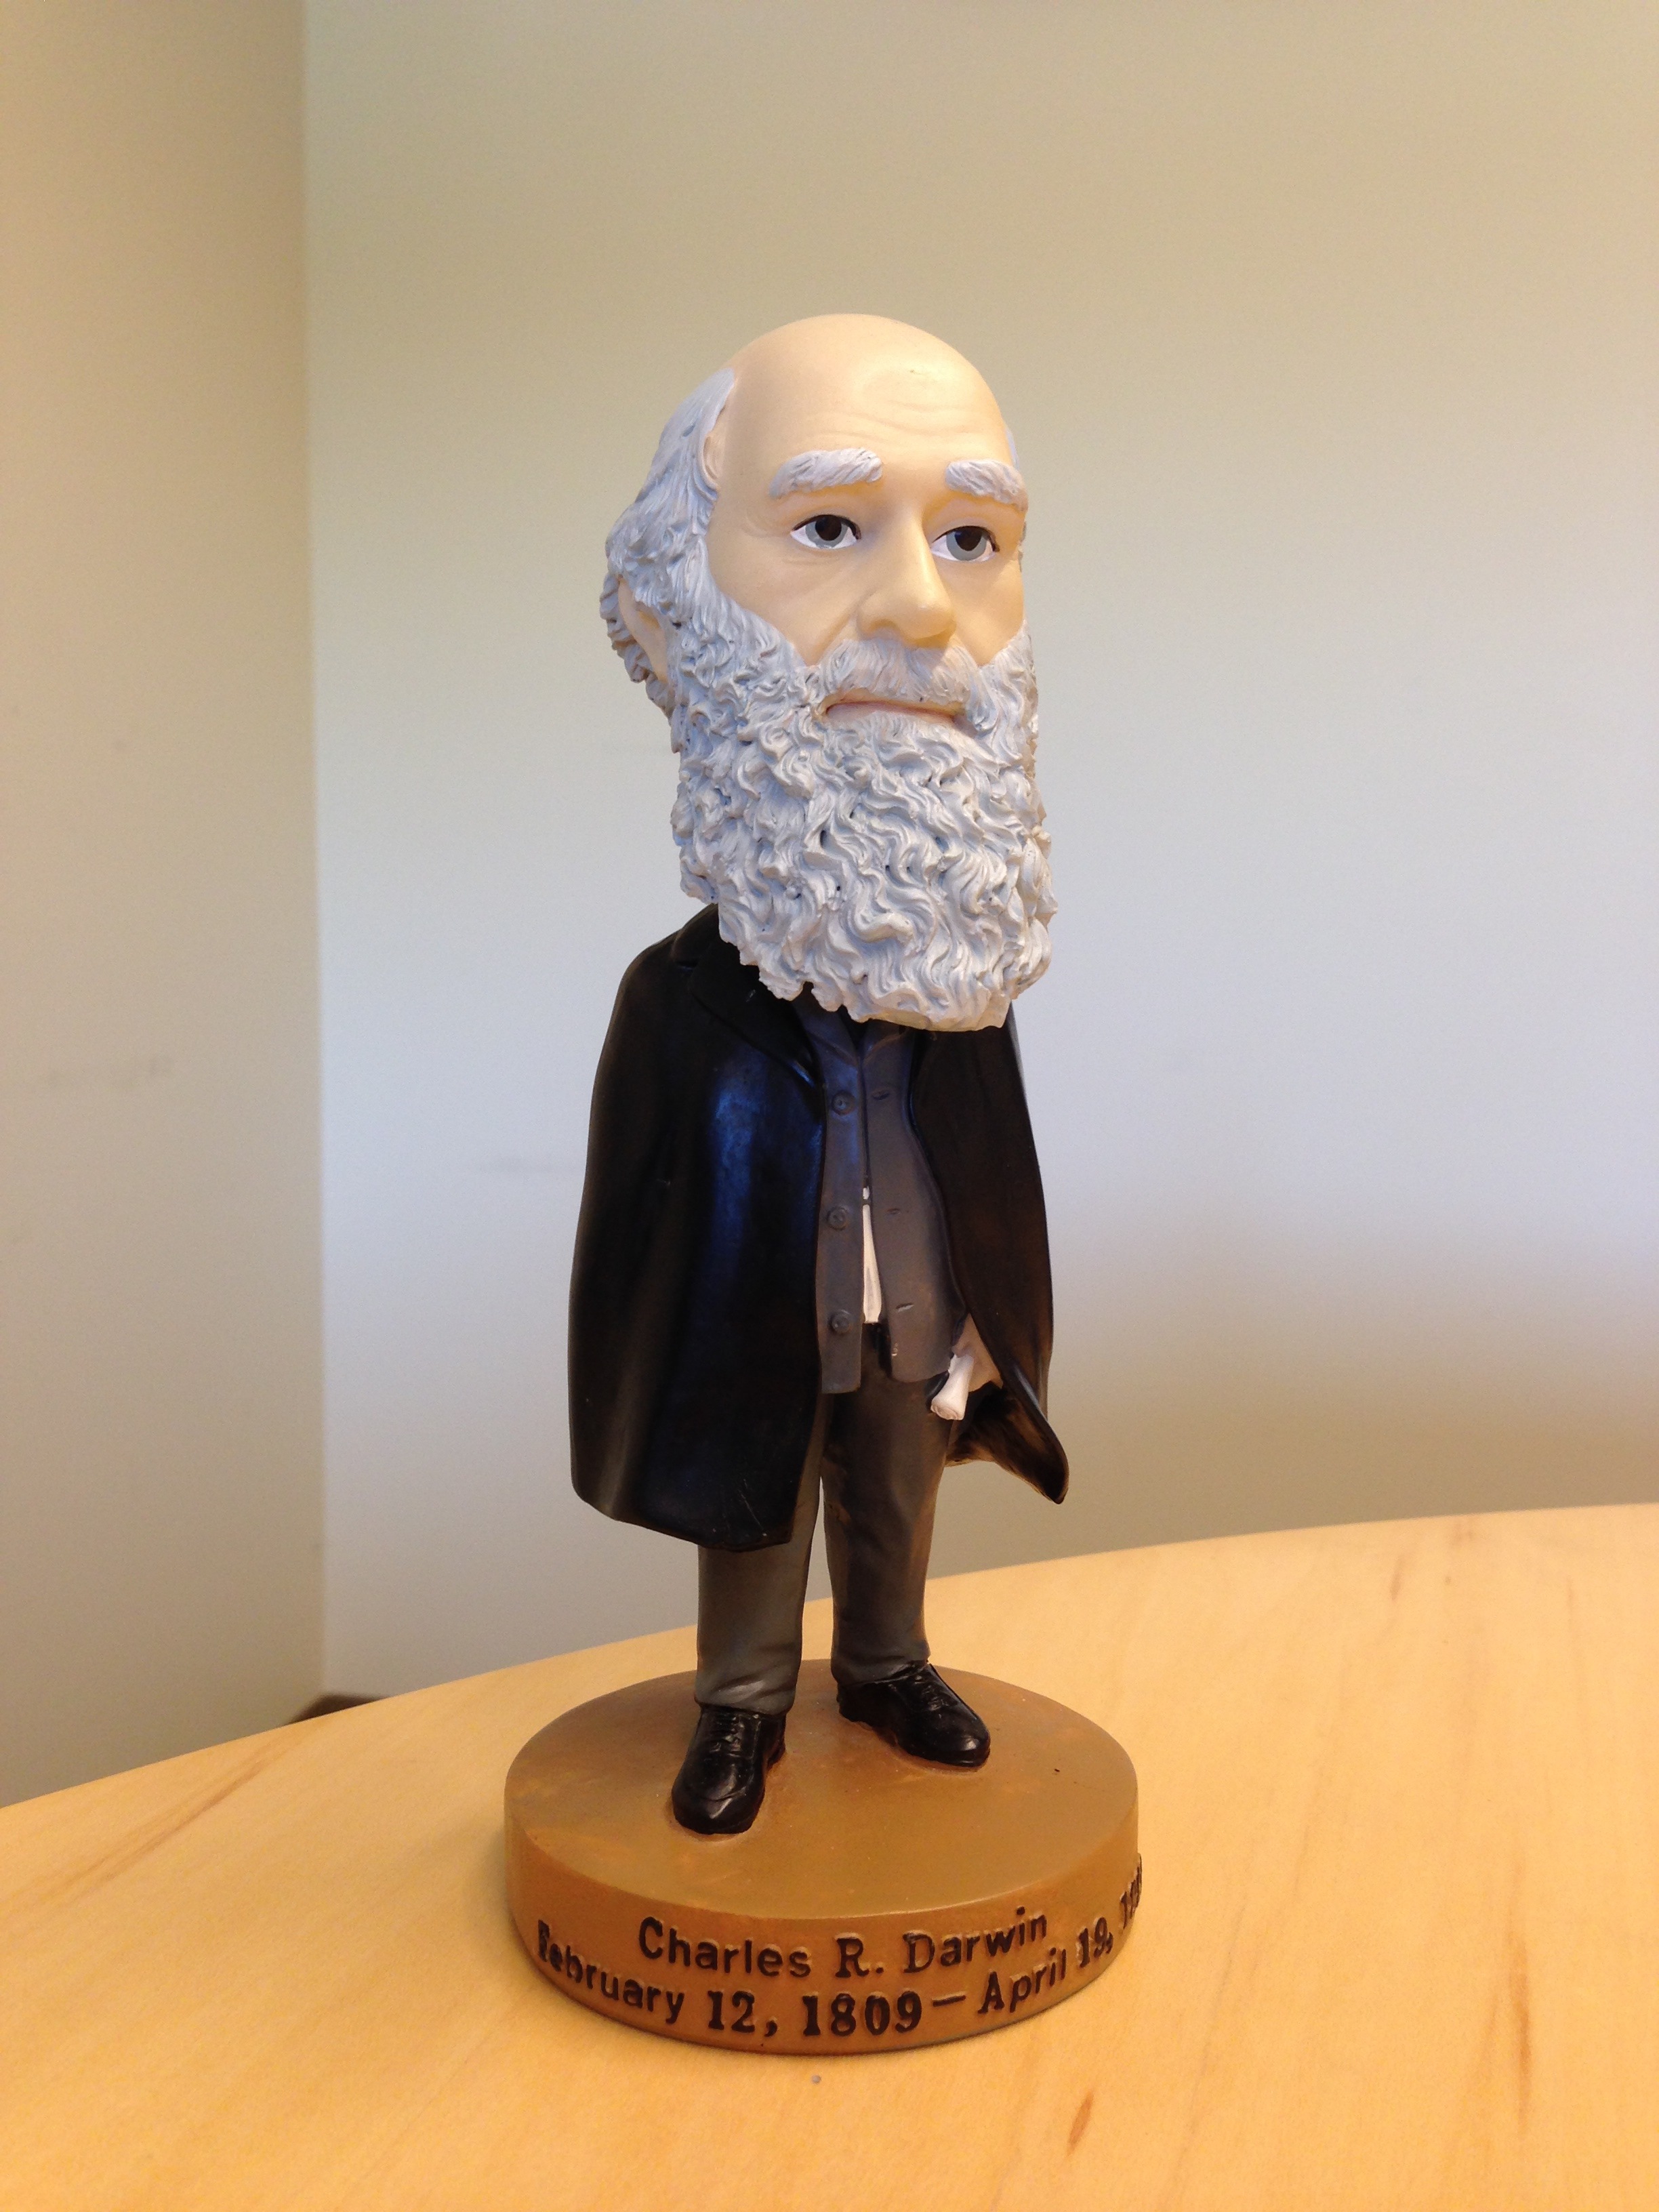
monument, statue, sculpture, art, figurine, evolution, historical, carving, scientist, bobble head, charles robert darwin